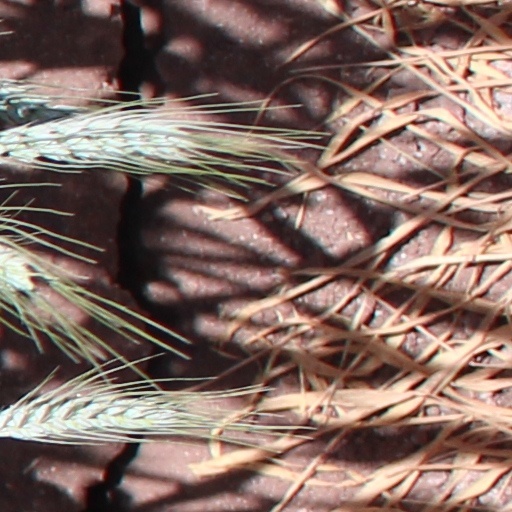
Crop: wheat